Pão de Ló

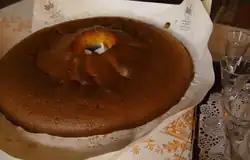
"Pão de Ló de Margaride" is a ring-shaped cake

Named after the "freguesia" of Margaride in Felgueiras, this cake was first created by a confectioner named Clara Maria. After her death in 1831, her husband's second wife, Leonor Rosa da Silva, continued making the cake.